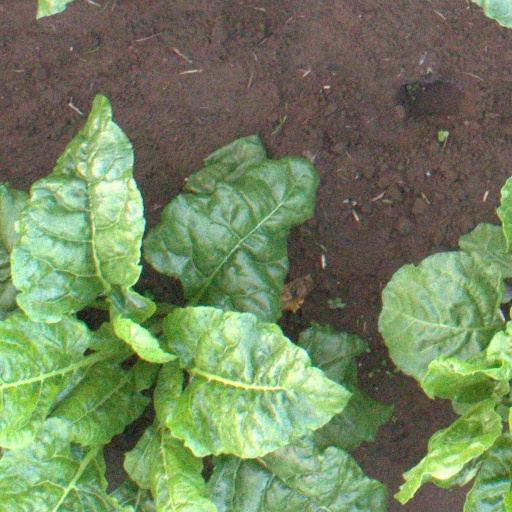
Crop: sugar beet